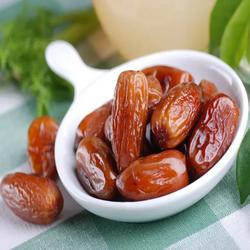
Label: Dates